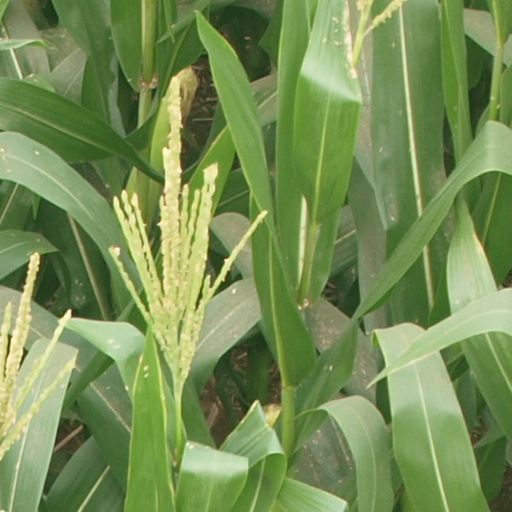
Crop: maize; corn